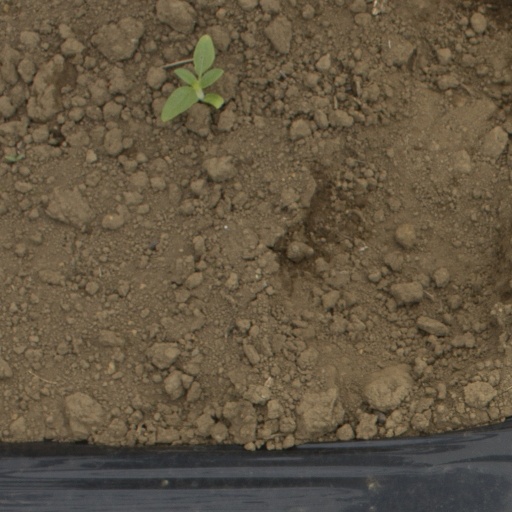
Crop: Jerusalem artichoke